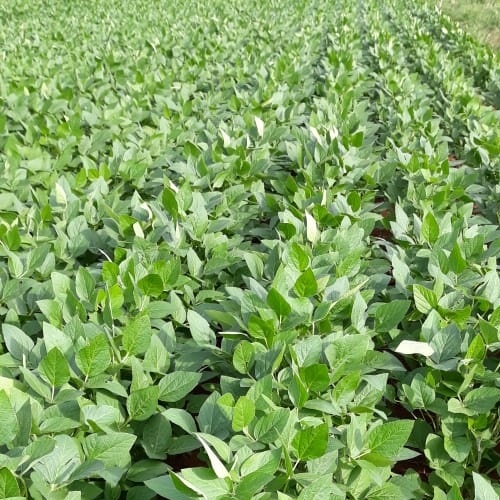
Label: Healthy